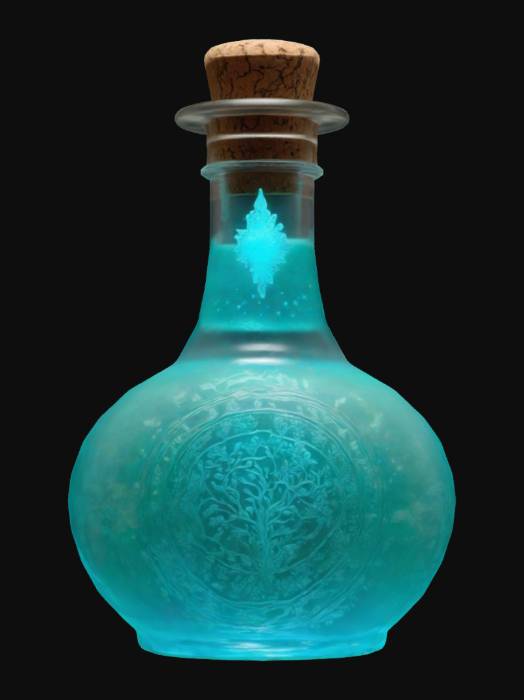
미적 점수 (1~10점): 3